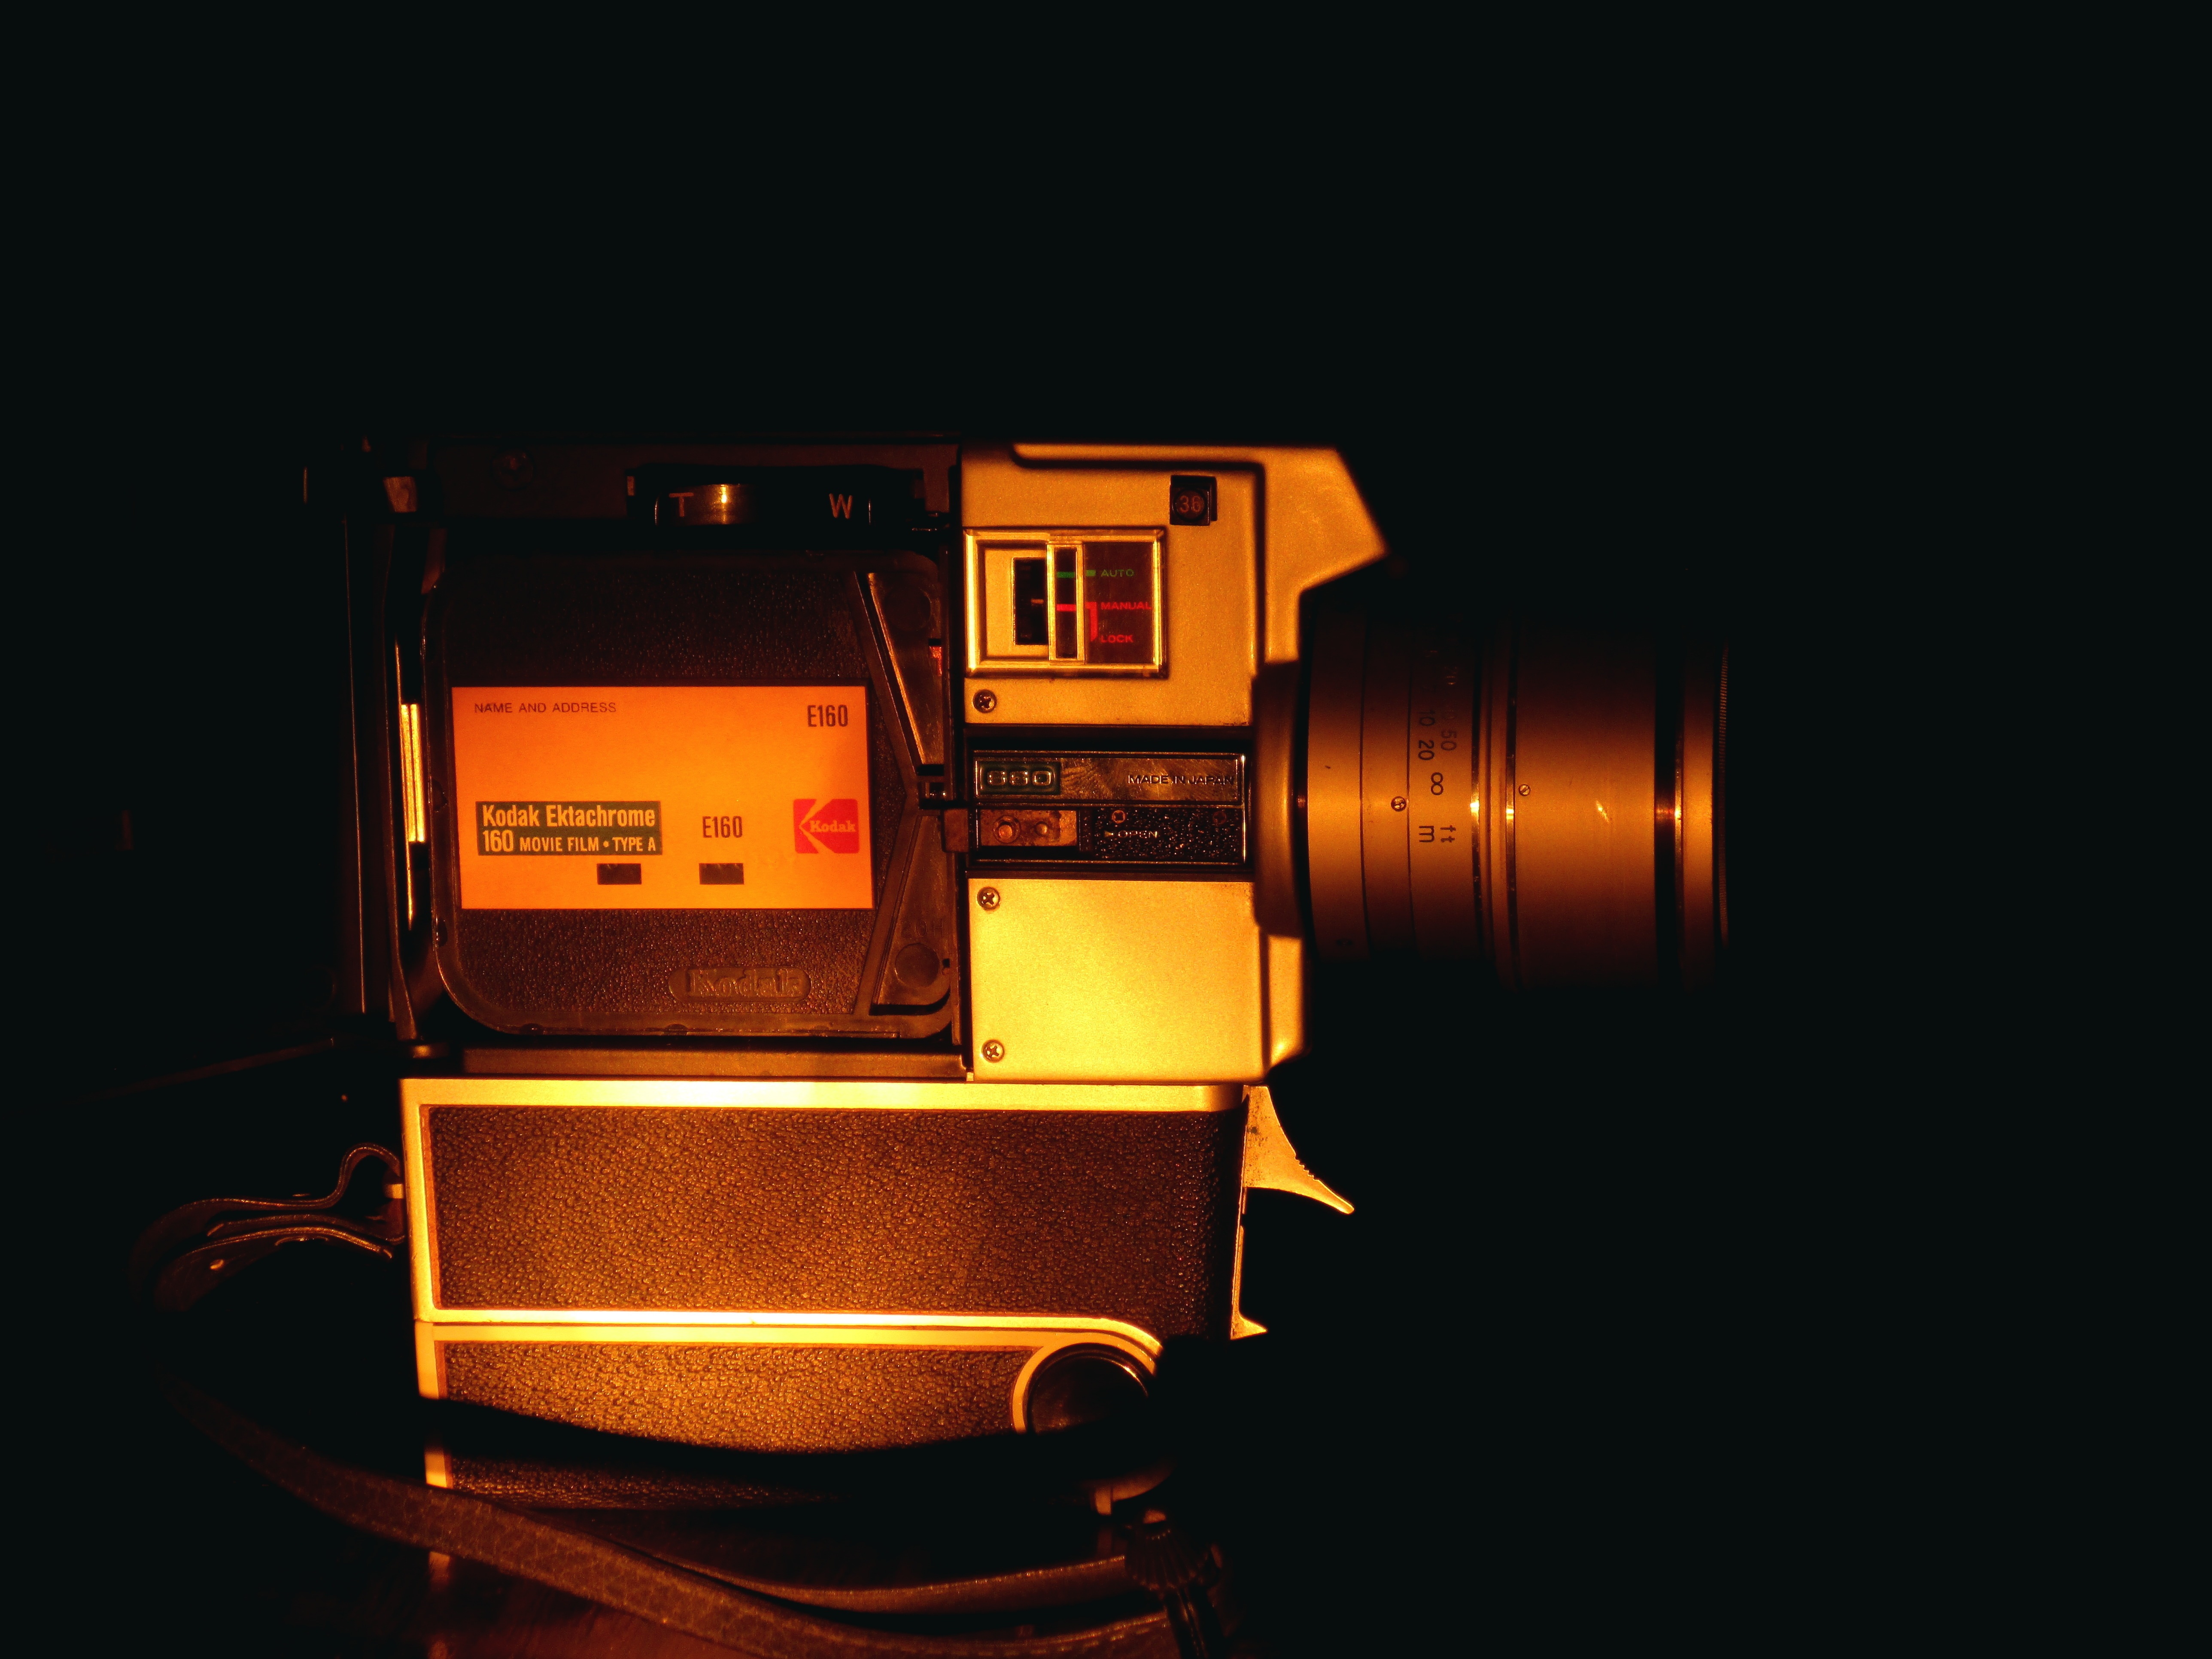
light, machine, lighting, laser, product, man made object